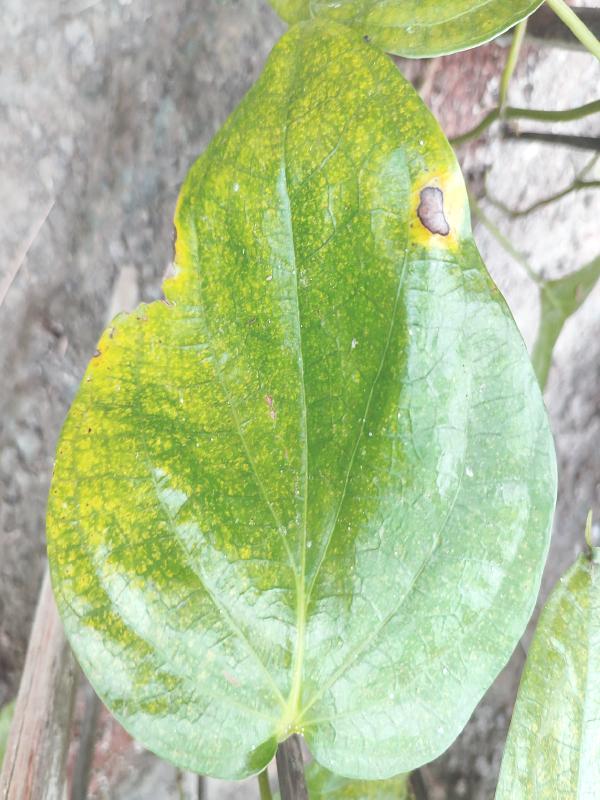
Label: Bacterial_Leaf_Disease